Aircraft interception radar

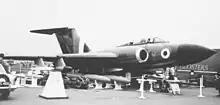
The Gloster Javelin FAW.7's large radome housed the AI.17 radar.

The Mark X was the UK version of the SCR-720. This was originally promised for delivery in the summer of 1942, but ran into delays and only started arriving in December 1943. These were fit to the Mosquito to produce the NF.XVII and later versions. Conversions at operational units began in January 1944, and the Mk. X remained in service through the rest of the war.